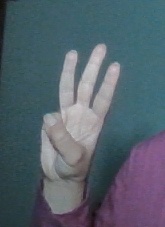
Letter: thaa